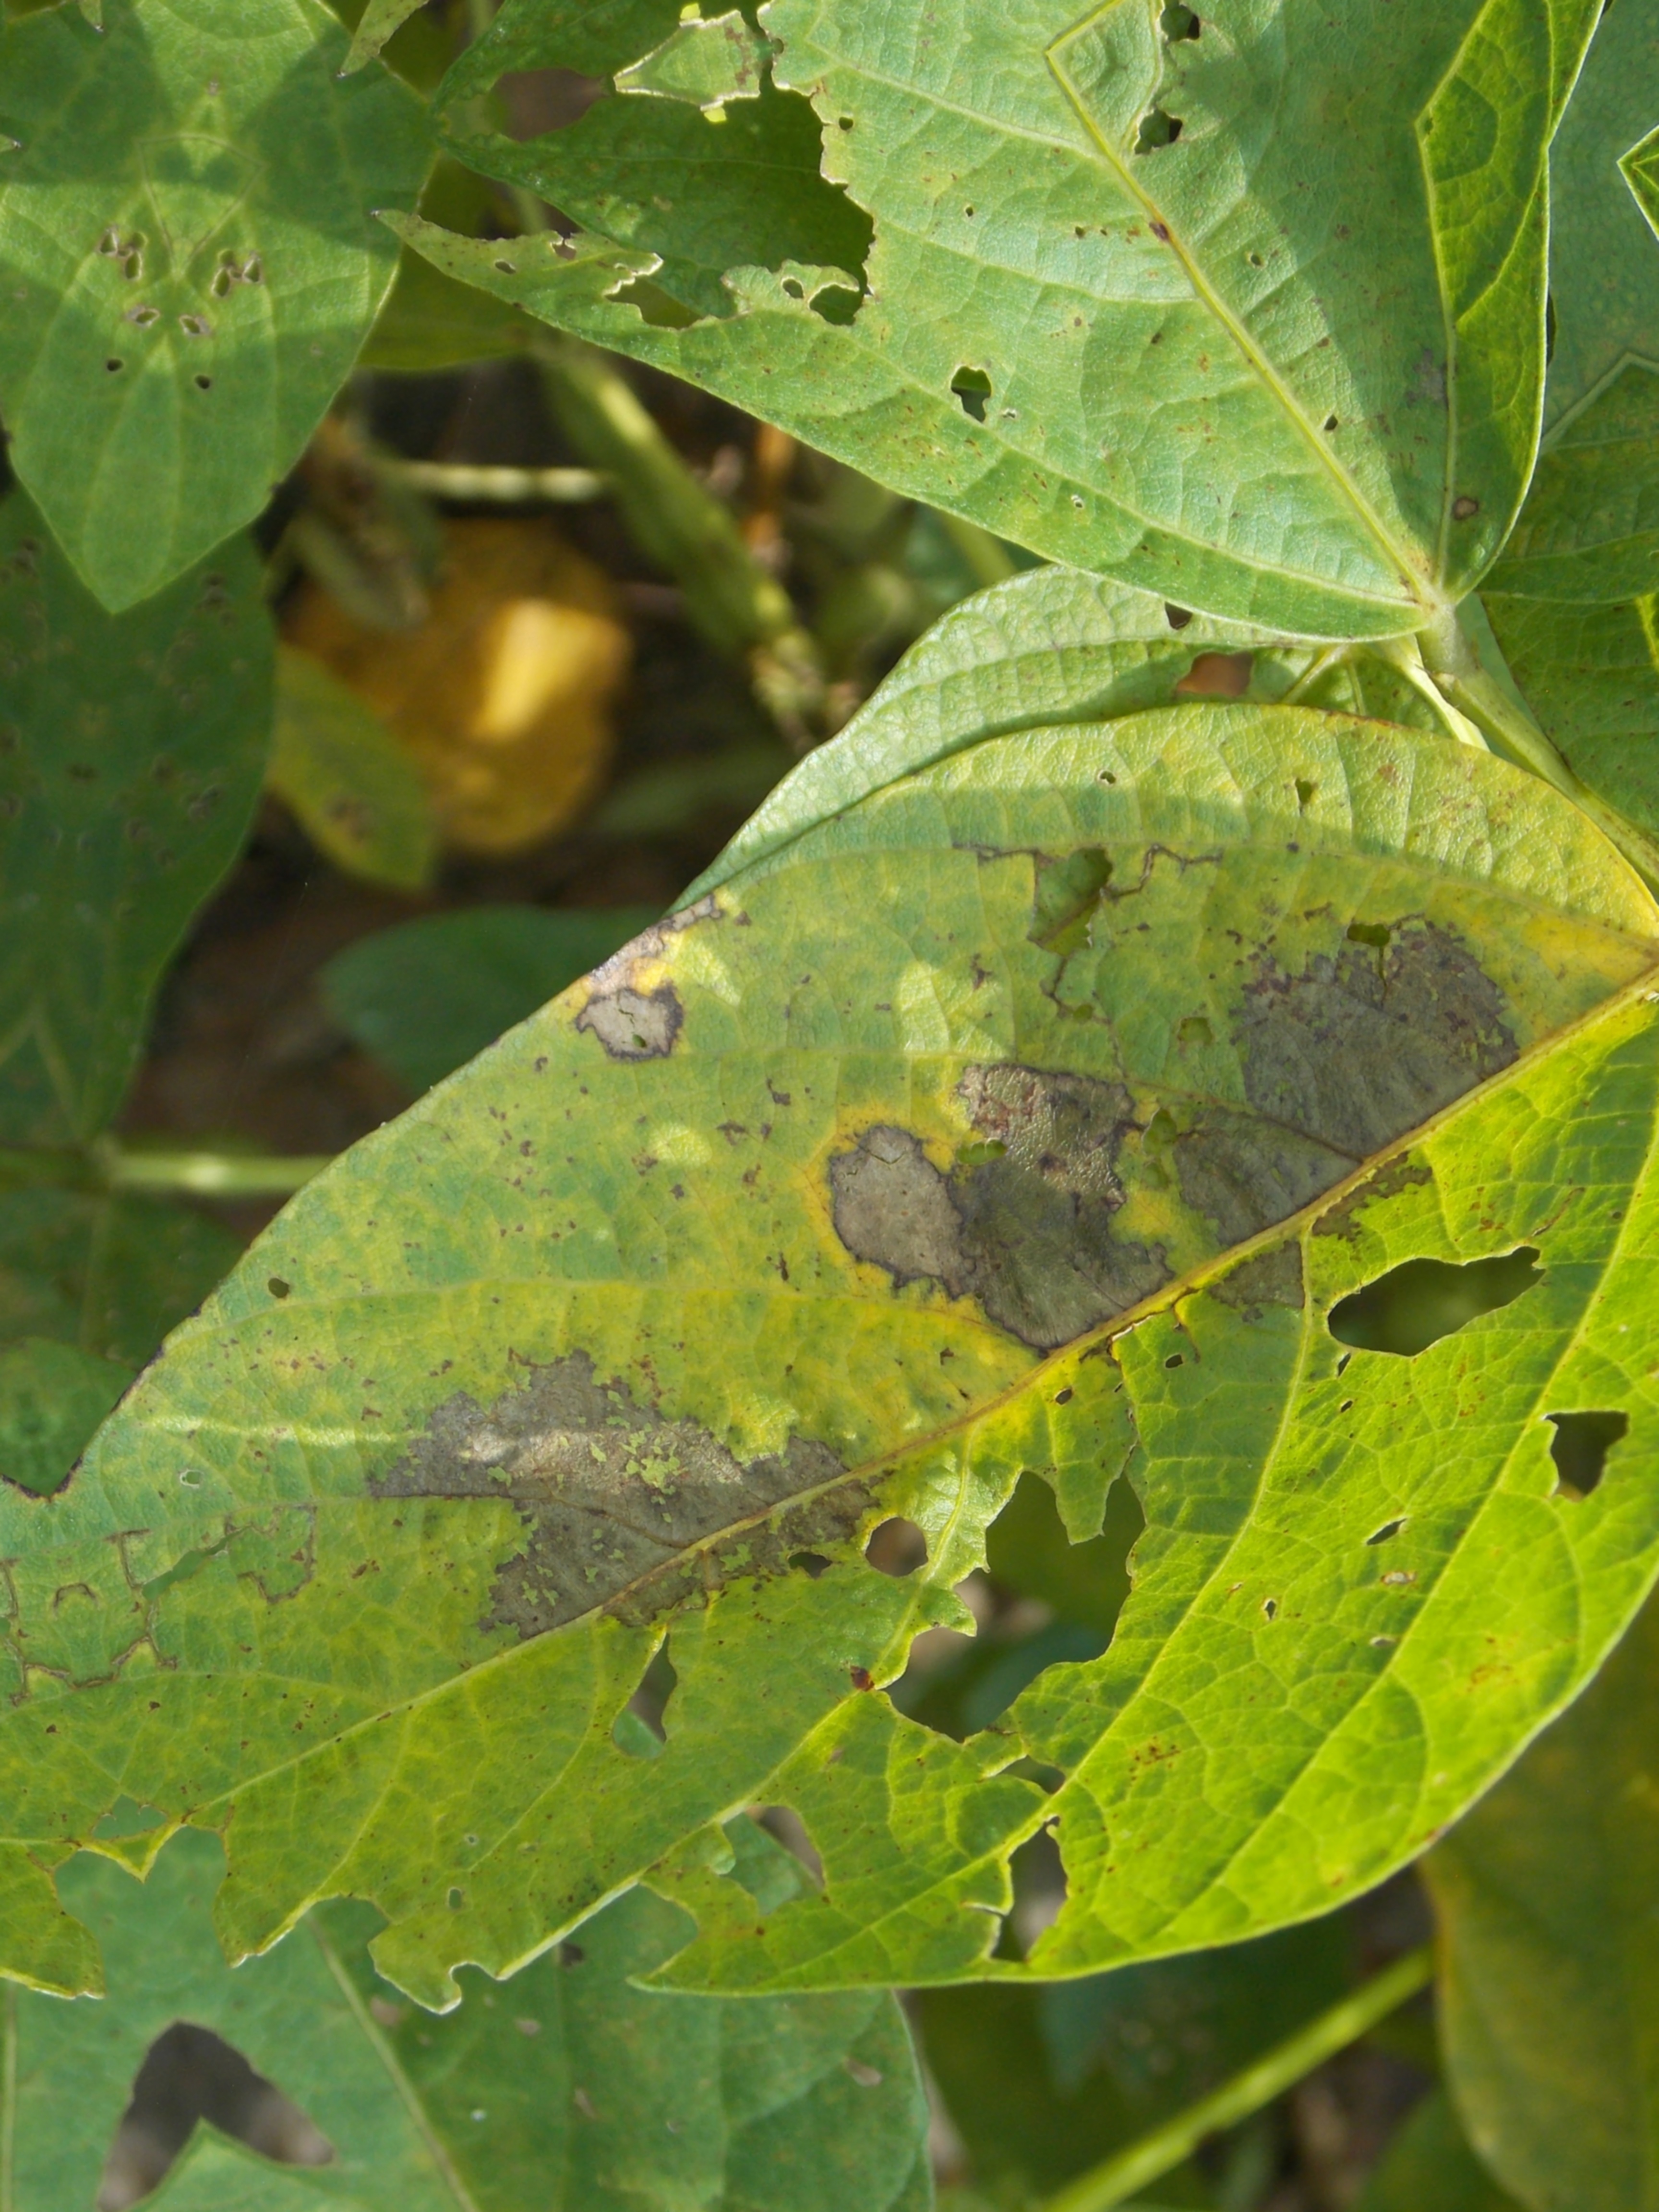
Label: Disease